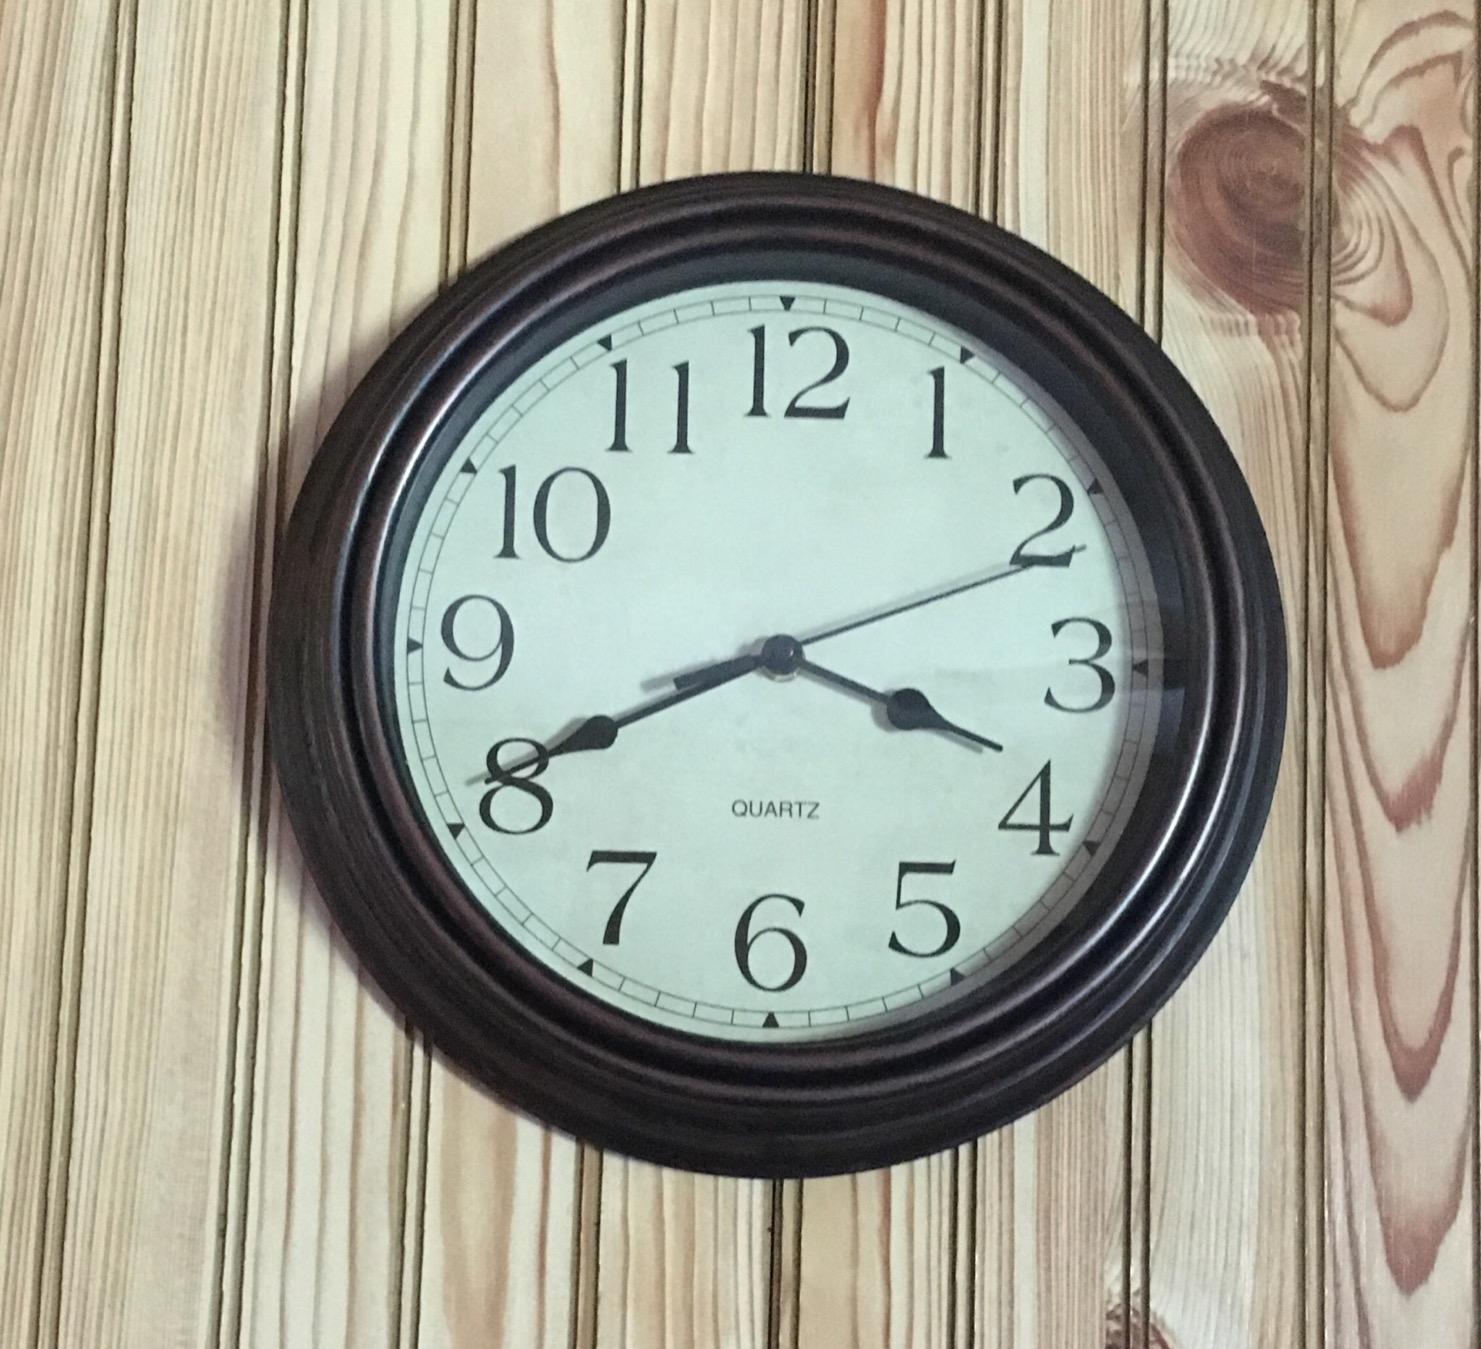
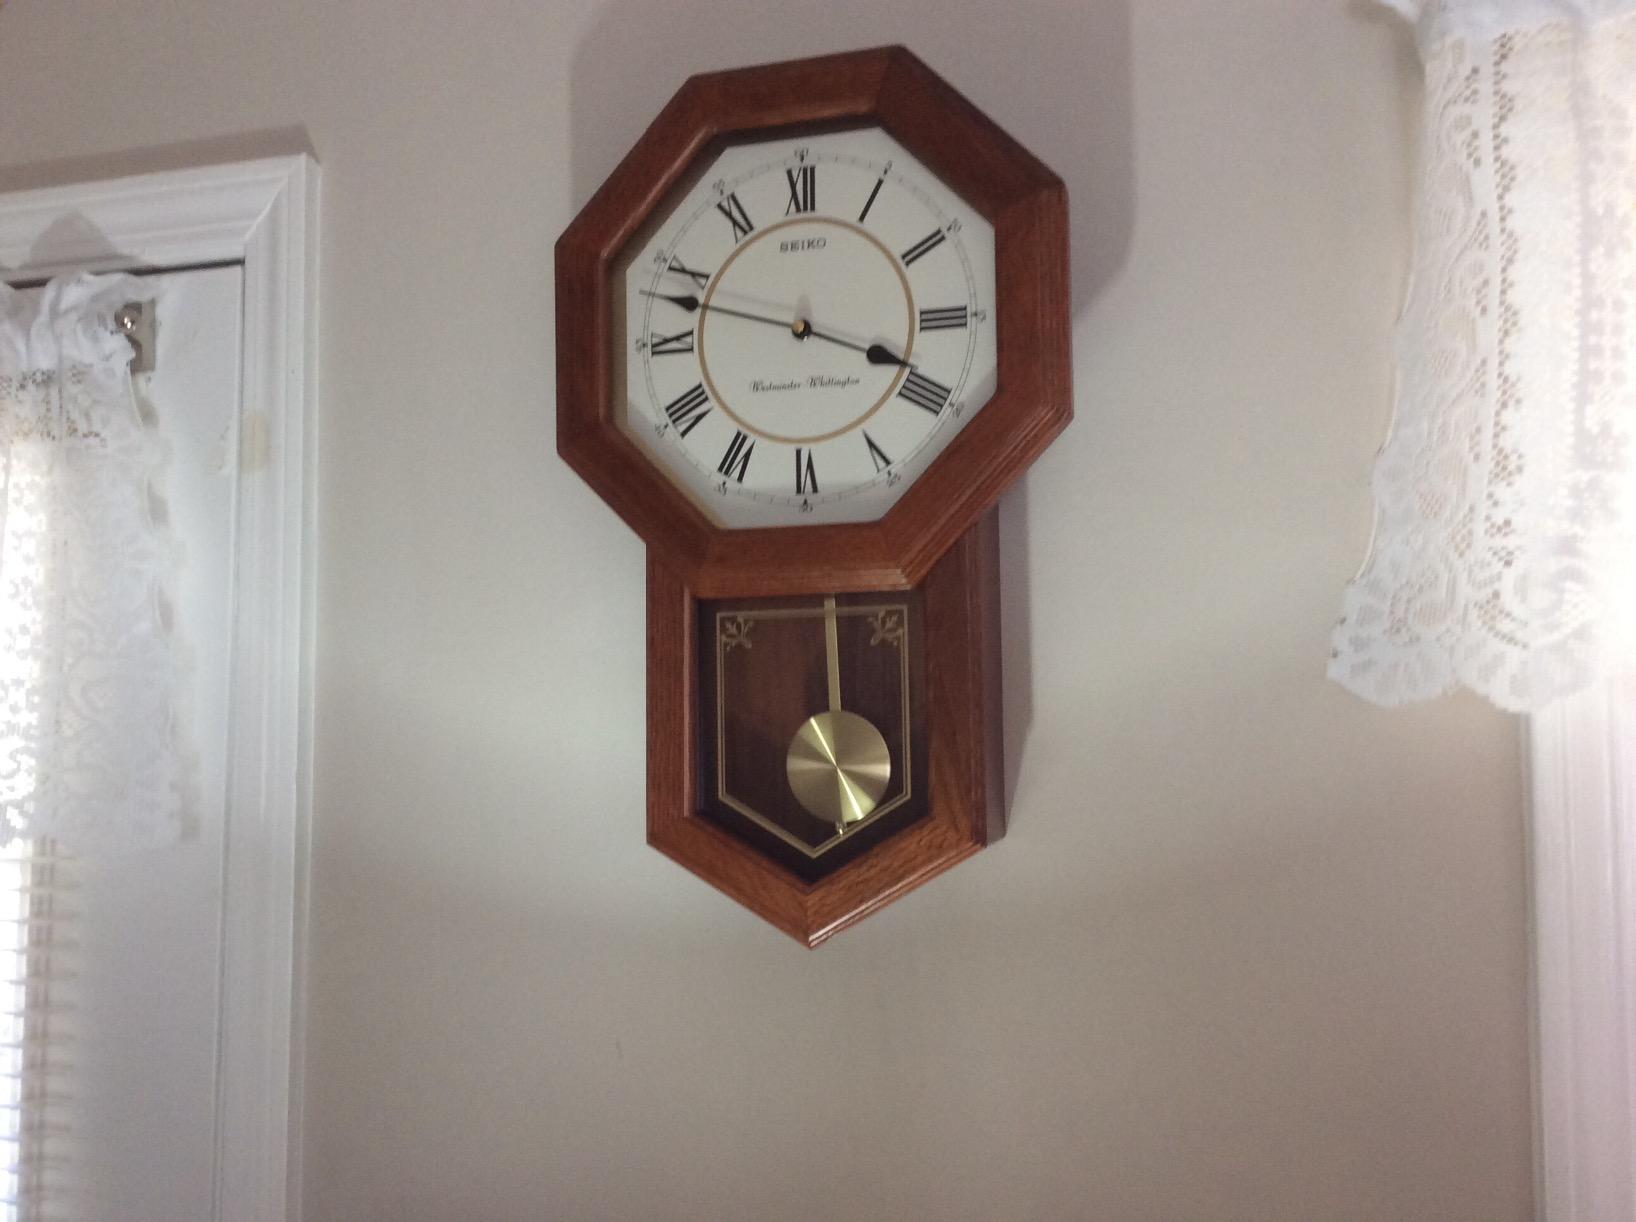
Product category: clock
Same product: no